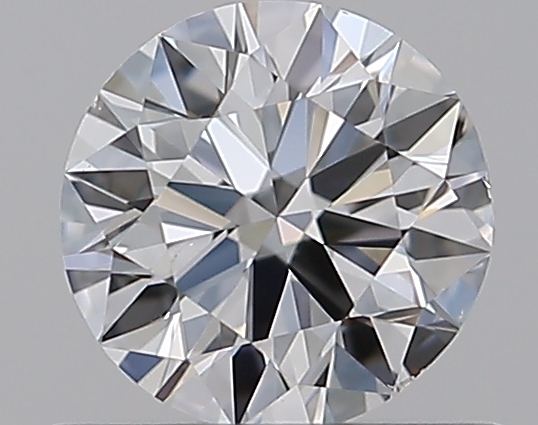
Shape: round
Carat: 0.5
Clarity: VS2
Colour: E
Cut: VG
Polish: EX
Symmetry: GD
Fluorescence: N
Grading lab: GIA
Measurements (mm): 5.09 x 5.14 x 3.1